George Ellery Hale

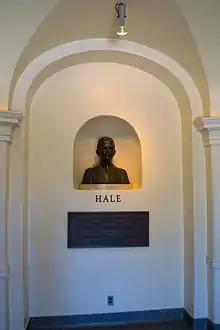
A bust of George Ellery Hale at Palomar Observatory

Fox Mulder uses the pseudonym "George E. Hale" on several occasions in the TV series "The X-Files", most notable in Season 2, Episode 1 "Little Green Men", and Season 2, Episode 4 "Sleepless".